Cardiac arrest

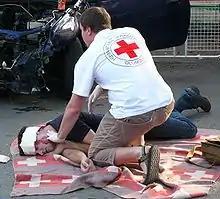
Medical personnel checking the carotid pulse of a simulated patient

Cardiac arrest is synonymous with clinical death. The physical examination to diagnose cardiac arrest focuses on the absence of a pulse. In many cases, lack of a central pulse (carotid arteries or subclavian arteries) is the gold standard. Lack of a pulse in the periphery (radial/pedal) may also result from other conditions (e.g. shock) or be the rescuer's misinterpretation.